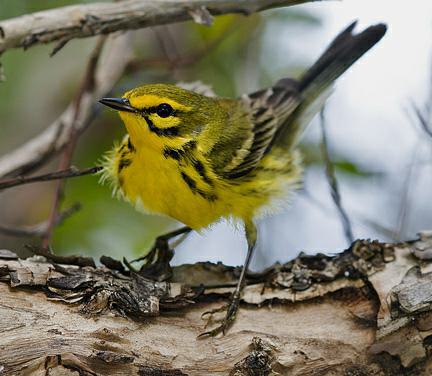
A photo of a prairie warbler